Pultenaea

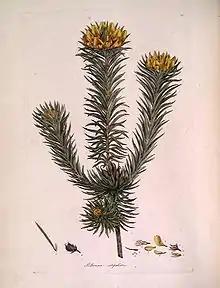
An illustration of "Pultenaea stipularis" by James Sowerby which appeared in "A Specimen of the Botany of New Holland" in 1794.

Pultenaea is a genus of about 100 species of flowering plants in the family Fabaceae, and is endemic to Australia. Plants in this genus are shrubs with simple leaves and orange or yellow flowers similar to others in the family but with the standard petal equal to or slightly longer than the other petals.